Owyhee River

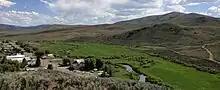
Owyhee River through Mountain City, Nevada

The discovery of gold and silver deposits in the region in 1863 resulted in a usual "rush" of a temporary influx of prospectors / miners and the establishment of mining camps and ramshackle towns, most of which have long since decayed into ruins or disappeared. The initial discovery was along Jordan Creek, and mining activity rapidly spread through the Owyhee watershed in the 1860s. This activity involved not only placer operations, but also the digging of underground mine shafts and mills, resulting in a prolonged history of 19th century mining in the region.